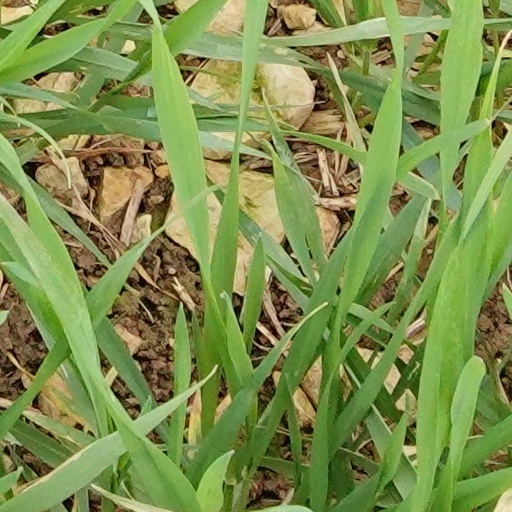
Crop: wheat